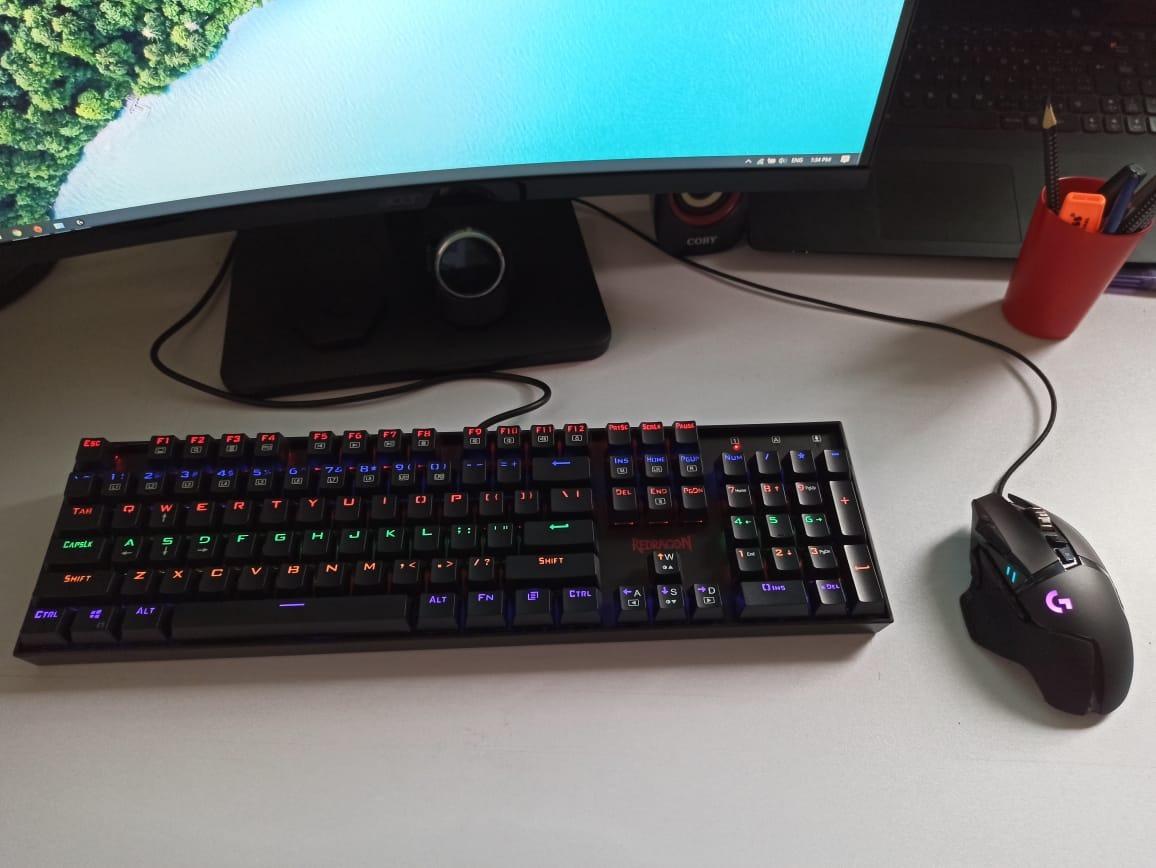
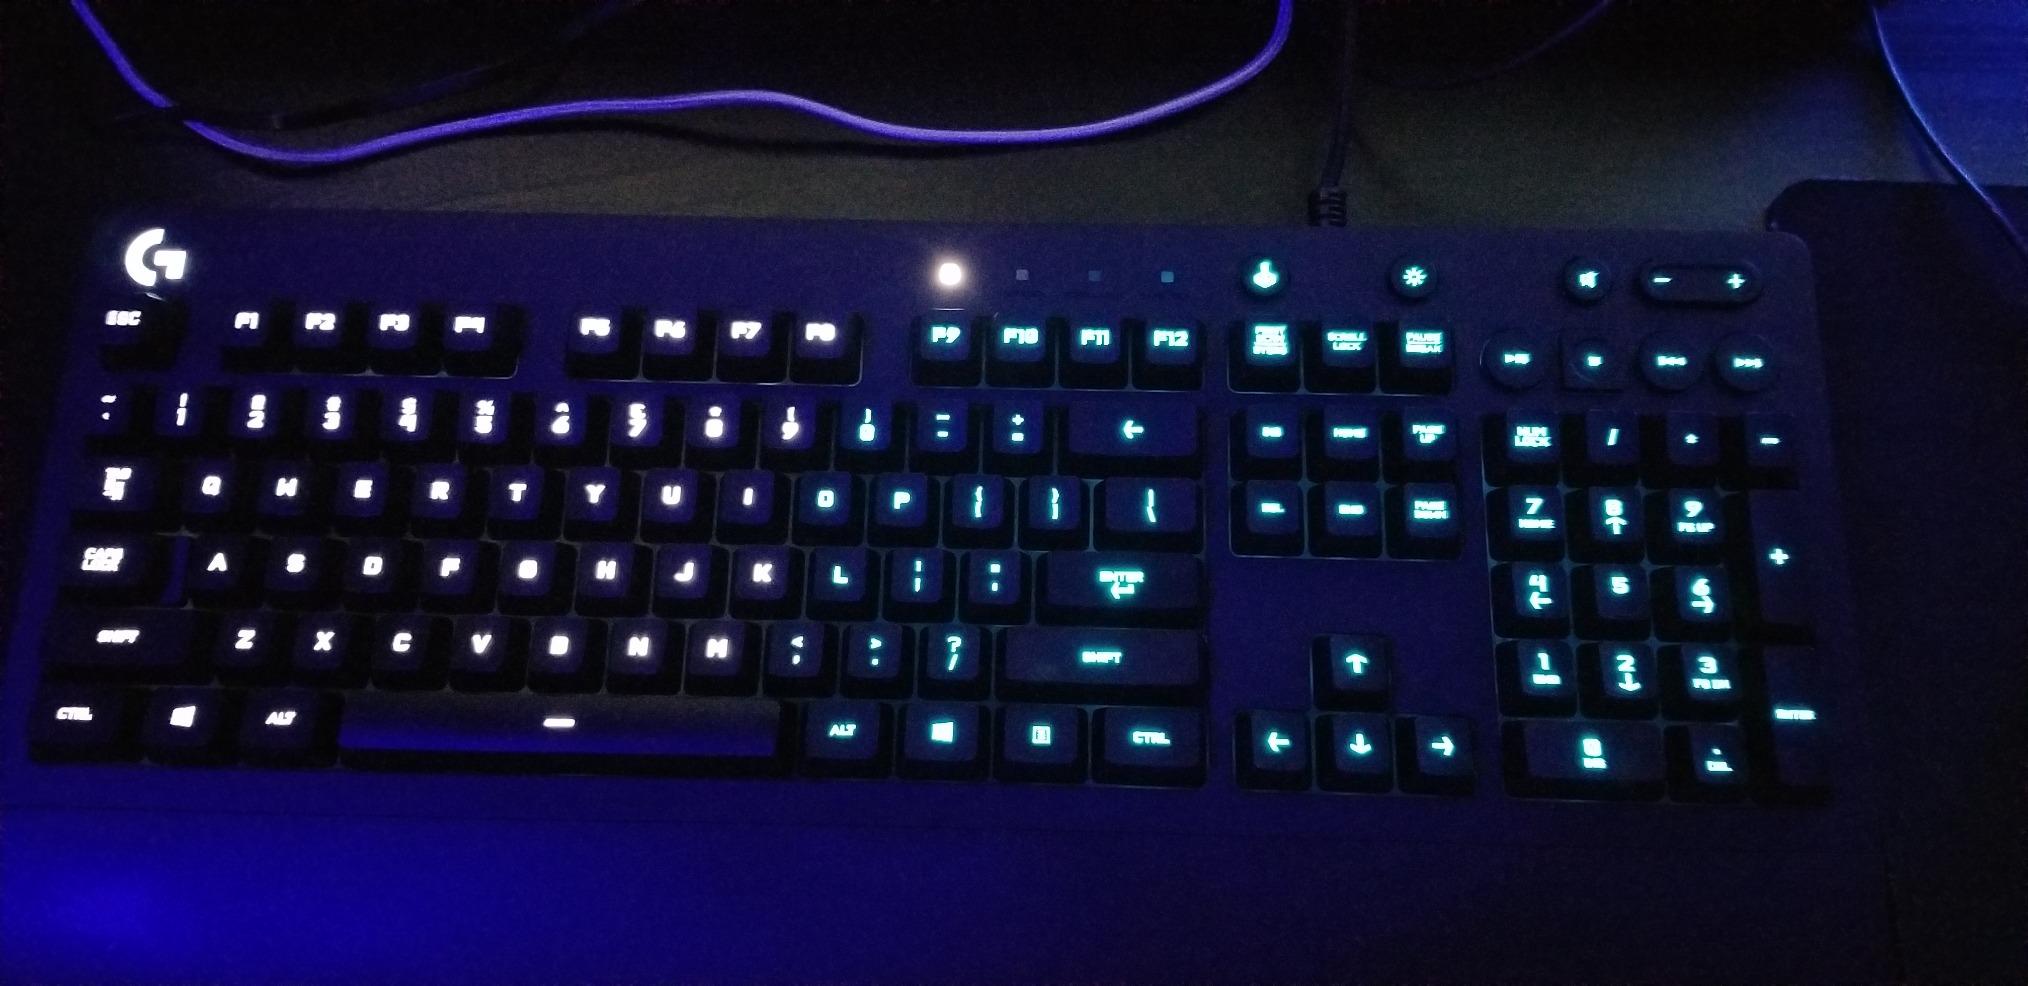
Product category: keyboard
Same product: no